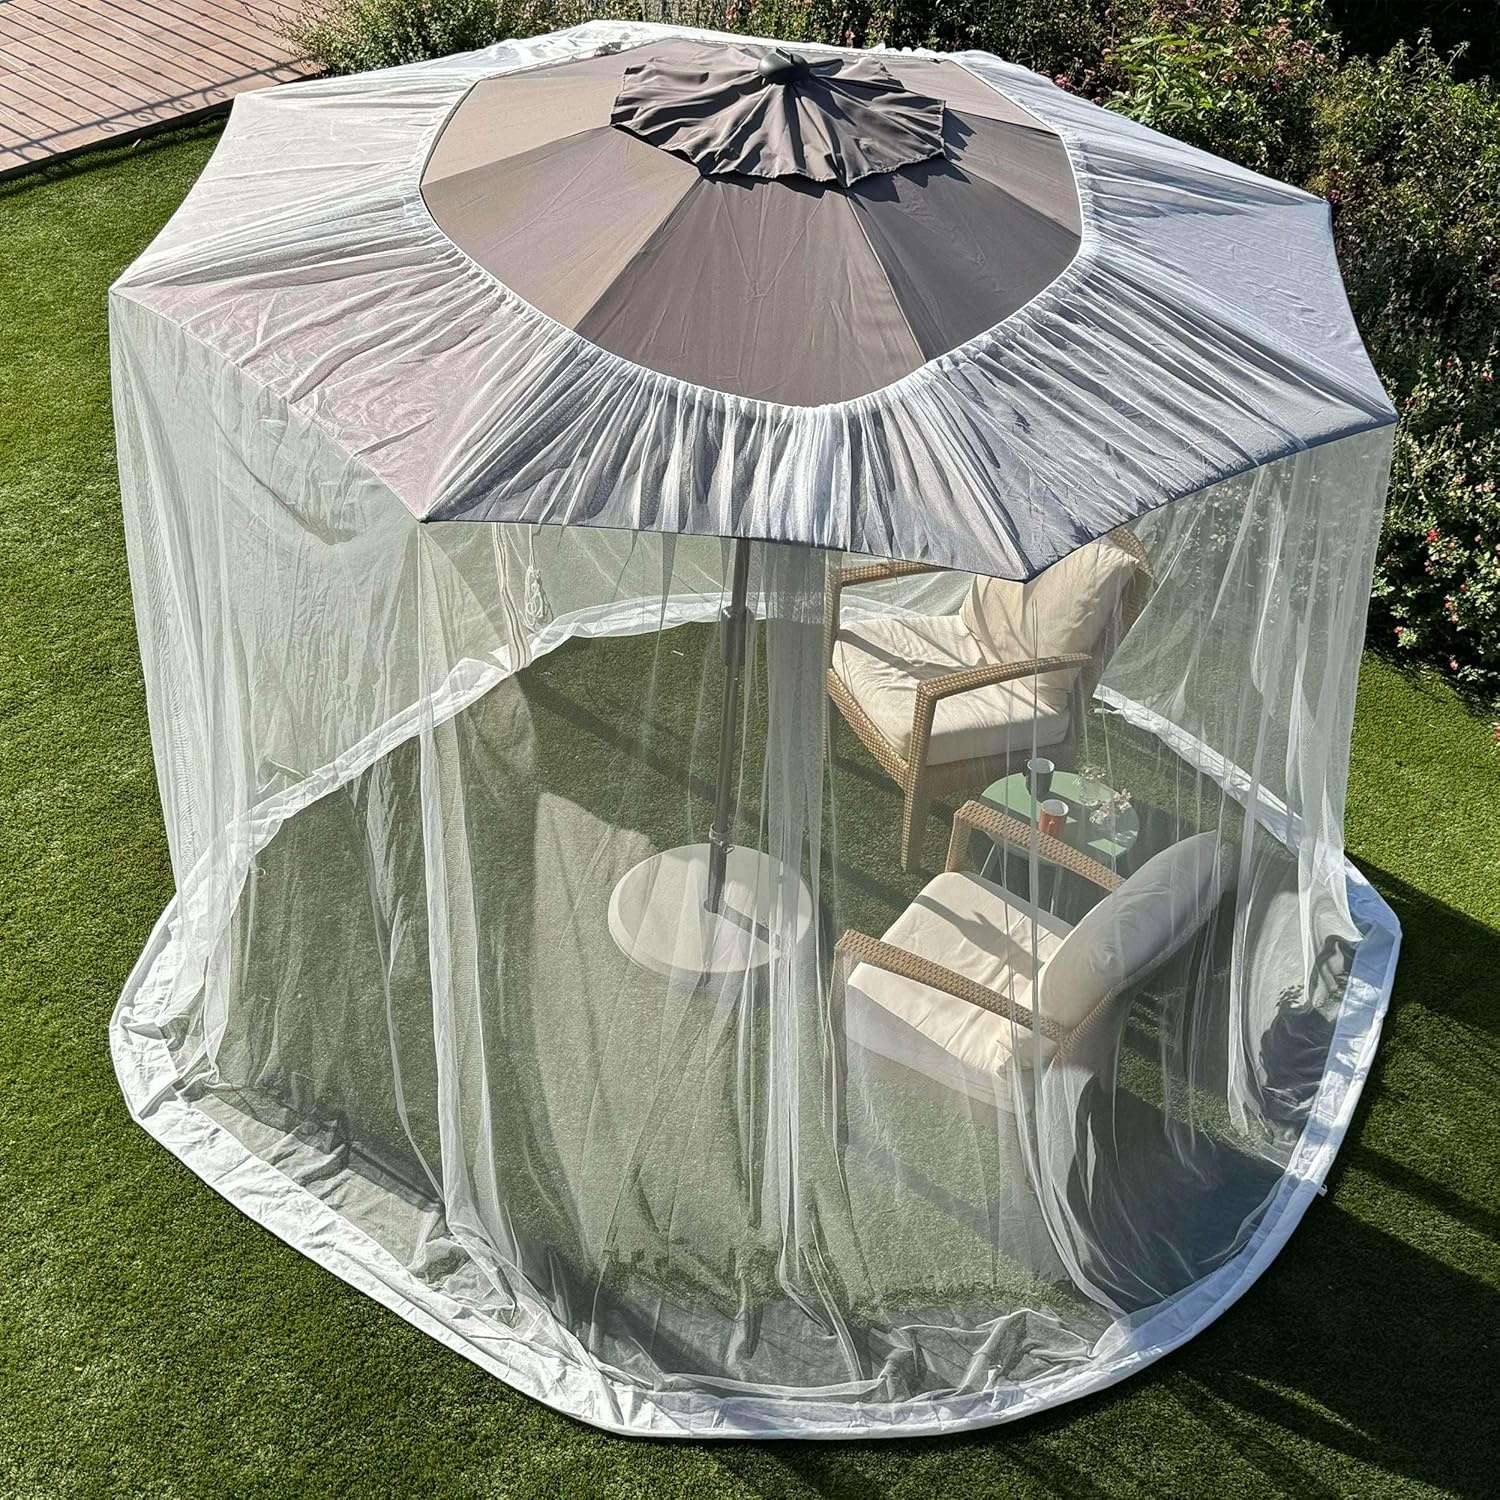
Mosquito Net for Umbrella 9.2 FT | Large Sizes & Fabric Designed for Outdoors | Insect House Screen Netting for Patio, Porch & Garden Terrace | Outside Canopy Bug & Fly Protection Enclosure
Overview Brand : UB-STORE Material : Alloy Steel, Polyester Color : White Item Weight : 1.36 Kilograms Shape : Square About this item EXTRA LARGE DESIGN! Generally, this size is suitable for umbrellas between 9 and 10 feet. Our umbrella mosquito net features extra wide fabric for a more spacious design and better coverage. *Umbrella not included. HEAVY DUTY OUTDOOR FABRIC! Our outdoor mosquito nets are designed for resilience, withstanding sun, light rain, and wind. Crafted from reinforced polyester, these nets ensure longevity and durability. Perfect for summer, our nets can be left outside all season, providing continuous protection and comfort. ANTI-WIND SOLUTION! Enjoy mosquito protection and a serene outdoor experience even in windy conditions. Use our heavy-weight bags to anchor the net to the bottom steel rings, or use our tent pins to secure it firmly. LUXURY CANVAS EDGES! The borders, crafted from super strong cotton, ensure durability and elegance. Enjoy a unique, luxurious ambiance while staying protected from insects. Our patio umbrella mosquito nettings are your ideal house screen enclosure. EASY SETUP & ENTRANCE! The patio umbrella mosquito net is easy to set up with its convenient drawstring top that fits snugly around your umbrella. It also features a user-friendly double zipper entrance, allowing effortless access while keeping insects out. Enjoy a bug-free outdoor space!
Brand: UB-STORE
Category: Home & Garden > Lawn & Garden > Outdoor Living > Outdoor Umbrella & Sunshade Accessories > Outdoor Umbrella Enclosure Kits